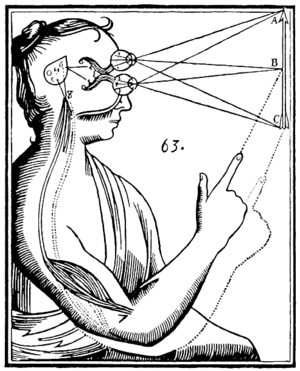
La glande pinéale ou épiphyse est une petite glande endocrine de l'épithalamus du cerveau des vertébrés. À partir du tryptophane, elle sécrète la mélatonine et joue donc, par l'intermédiaire de cette hormone, un rôle central dans la régulation des rythmes biologiques. Connue depuis au moins l'époque de Galien, la glande pinéale était baptisée kornarion.
Selon l'OMS, L'automédication est le traitement de certaines maladies par les patients grâce à des médicaments autorisés, accessibles sans ordonnance, sûrs et efficaces, dans les conditions d'utilisation indiquée. Cette automédication peut s'inscrire dans le cadre d'un autosoin défini comme la capacité des personnes, des familles et des communautés à faire la promotion de la santé, à prévenir les maladies, à rester en bonne santé et à faire face à la maladie et au handicap avec ou sans l’accompagnement d’un prestataire de soins.
Le troisième œil est une métaphore mystique et ésotérique d'origine orientale qui désigne, au-delà des yeux physiques, un troisième regard, celui de la connaissance de soi. Dans certaines traditions, le troisième œil est symboliquement placé sur le front, entre les sourcils.